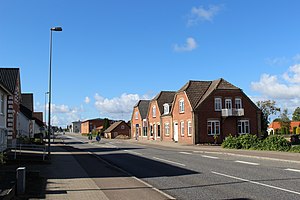
Ørum (Viborg Kommune) / Historie
Østergade, Ørum Sønderlyng, overfor kirken med retning mod vest.
Østergade, Ørum Sønderlyng, med retning mod vest.
Ørum er en lille by i Midtjylland med 1.425 indbyggere, beliggende på primærrute 16 mellem Randers og Viborg i Ørum Sogn. Byen ligger i Viborg Kommune og hører til Region Midtjylland.